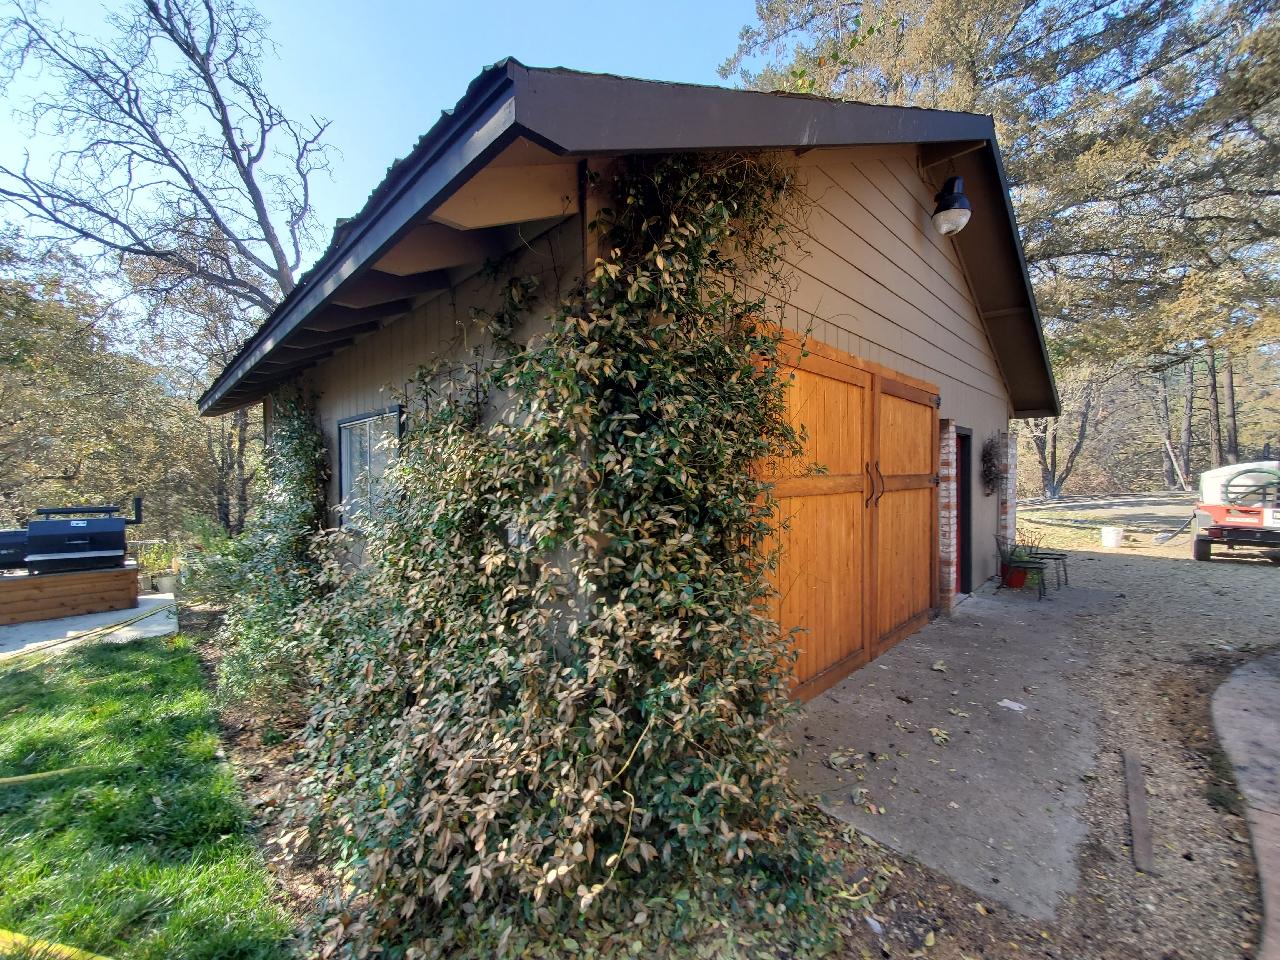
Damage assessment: no_damage